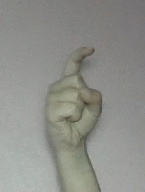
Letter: ra